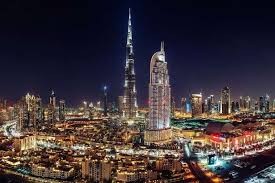
Landmark: Burj Khalifa